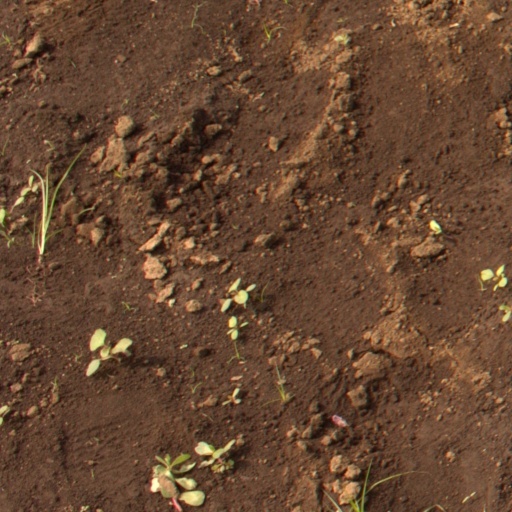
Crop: soybean